Judaica Foundation – Center For Jewish Culture

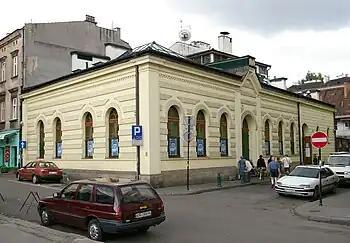
The Judaica Foundation Centre For Jewish Culture, former Bne Emuna Prayerhouse, Kraków

The Judaica Foundation is a foundation located at ul. Meiselsa 17 street in Kraków, Poland, dedicated to preserving the city's Jewish culture. It was created in 1991. The idea for the foundation was established already in the 1980s, influenced by the President of the Jewish community of Kraków. Committed to preserving the Jewish heritage in Kraków's old Jewish district of Kazimierz and to opening up a new platform for intercultural dialogue, the Foundation also aims at spurring interest among young people for the Jewish culture and history.